Israel Police Bomb Disposal Unit

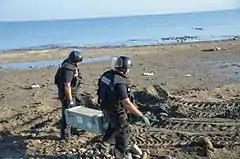
Disposal of unexploded ordnance from World War I which was washed ashore at the Sea of Galilee.

The unit is tasked with handling a variety of tasks. These include inspection and examination. of suspicious objects, render-safe procedures of IEDs, military explosive ordnance and unexploded ordnance.